Bipolar junction transistor

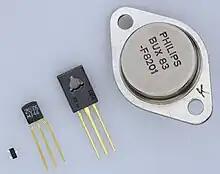
Typical individual BJT packages. From left to right: SOT-23, TO-92, TO-126, TO-3

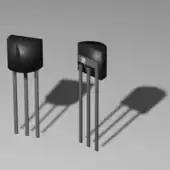
3D model of a TO-92 package, commonly used for small bipolar transistors

A bipolar junction transistor (BJT) is a type of transistor that uses both electrons and electron holes as charge carriers. In contrast, a unipolar transistor, such as a field-effect transistor (FET), uses only one kind of charge carrier. A bipolar transistor allows a small current injected at one of its terminals to control a much larger current between the remaining two terminals, making the device capable of amplification or switching.